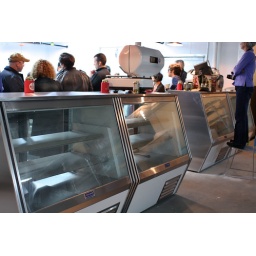
first floor of the brooklyn kitchen labs + meat hook empire. (still under construction.)